SIG SG 510

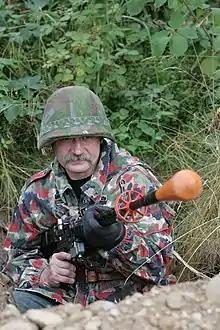
Stgw 57 with mounted practice rifle grenade without booster charge (Gw. UG 58 o. Zu-Treibladg)

The Stgw. 57 is fed from curved detachable box magazines, made from aluminum and containing 24 rounds weighing empty and fully loaded.